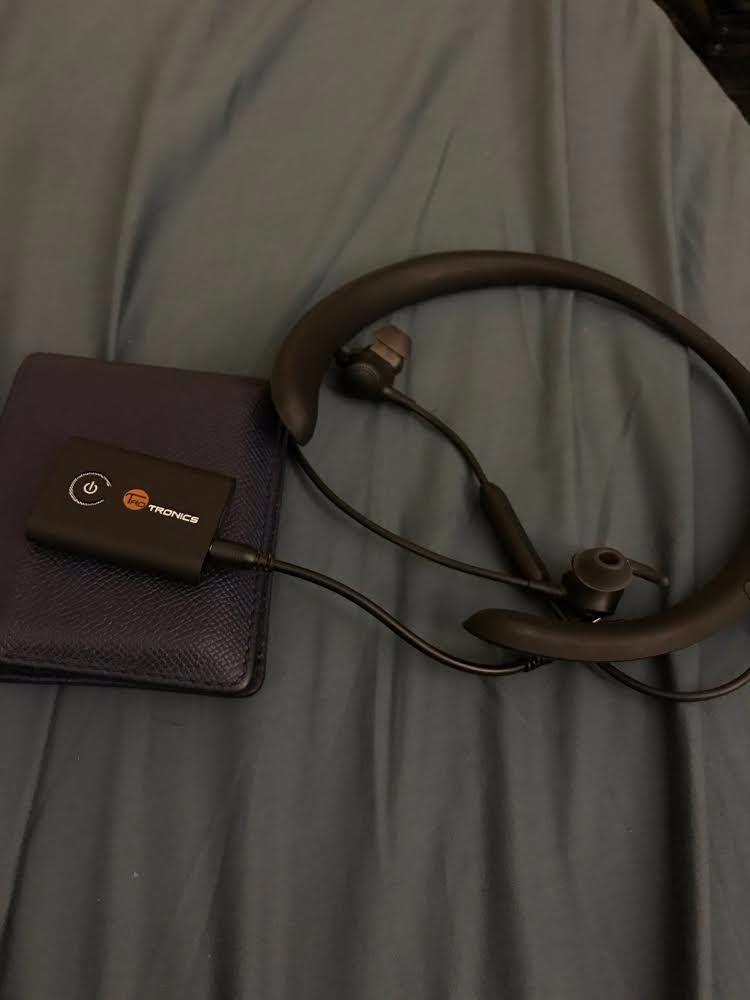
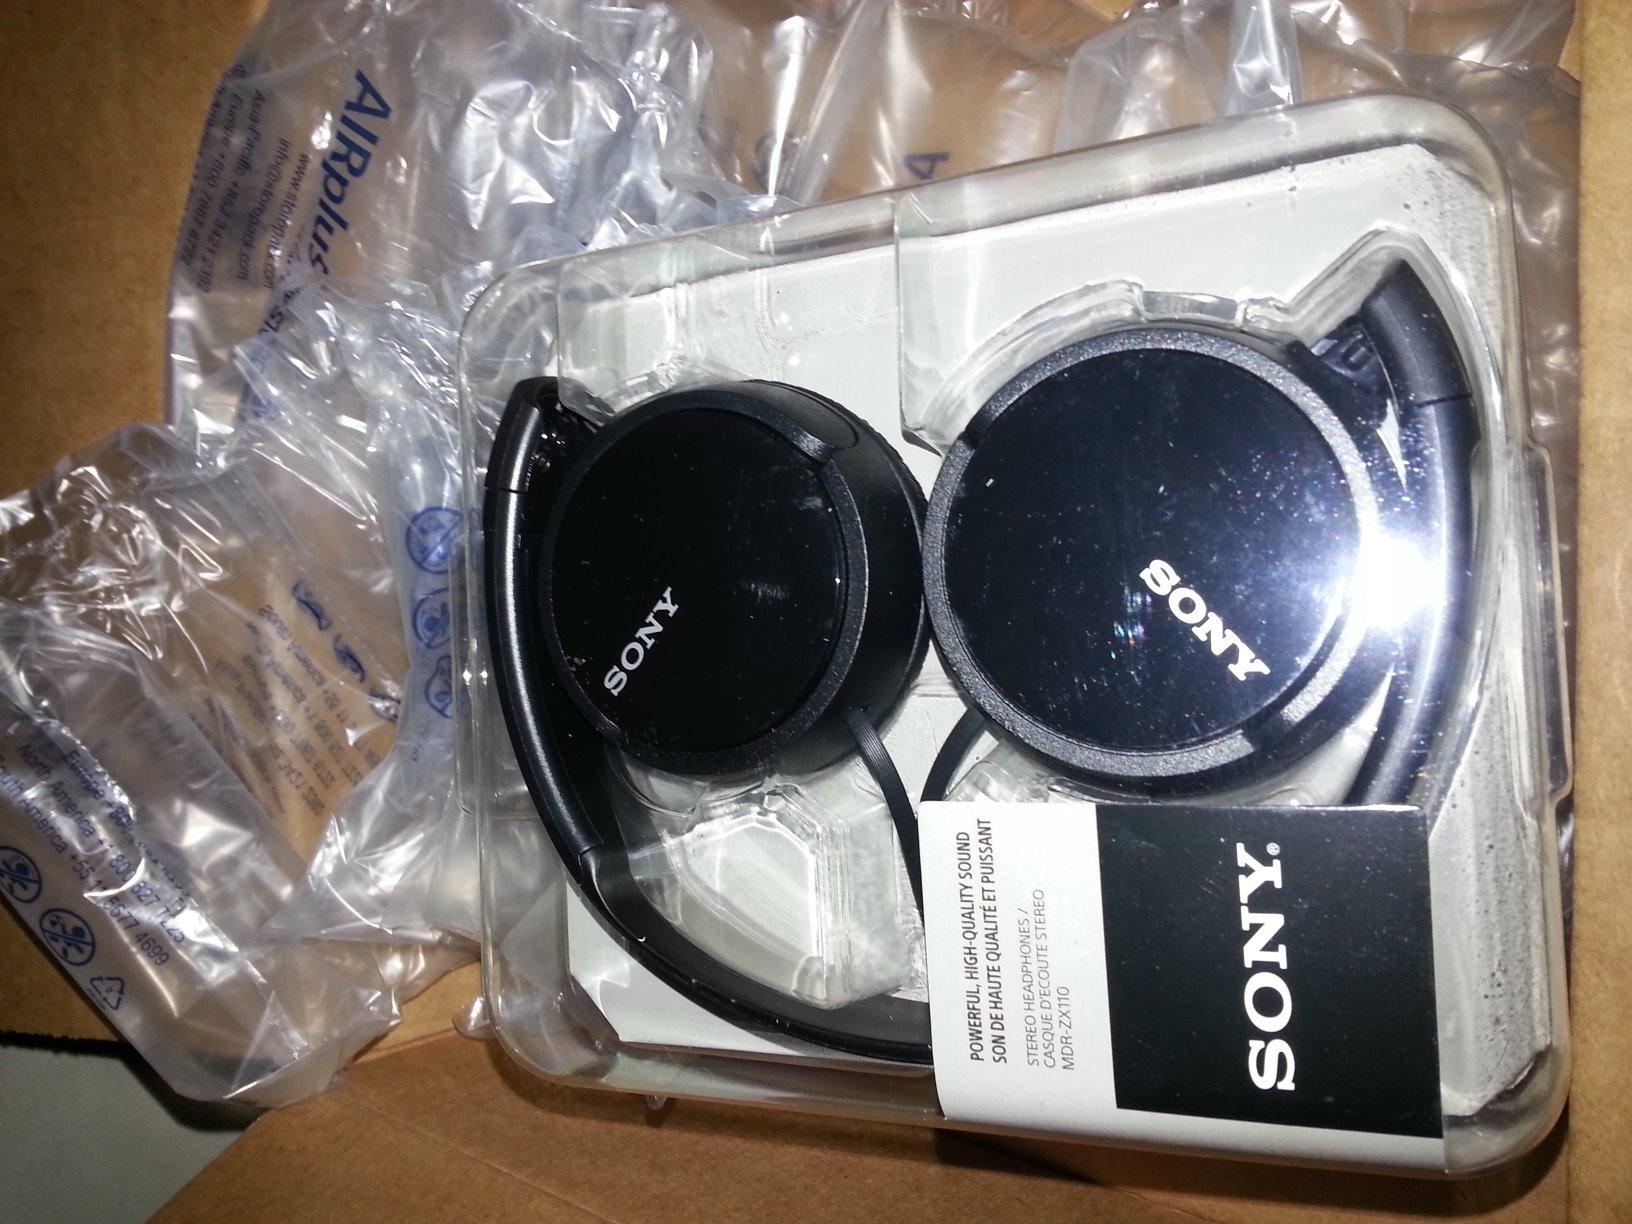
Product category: headphones
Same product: no